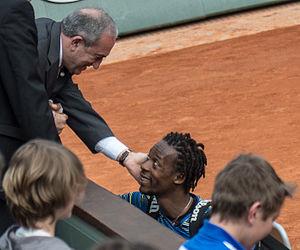
Jean Gachassin, né le 23 décembre 1941 à Bagnères-de-Bigorre, est un joueur de rugby à XV international français, devenu ensuite président de la Fédération française de tennis de 2009 à 2017. Il évolue durant sa carrière de joueur, de 1960 à 1978, au poste de demi d'ouverture après avoir débuté ailier. Il joue également à l'arrière ou au centre.